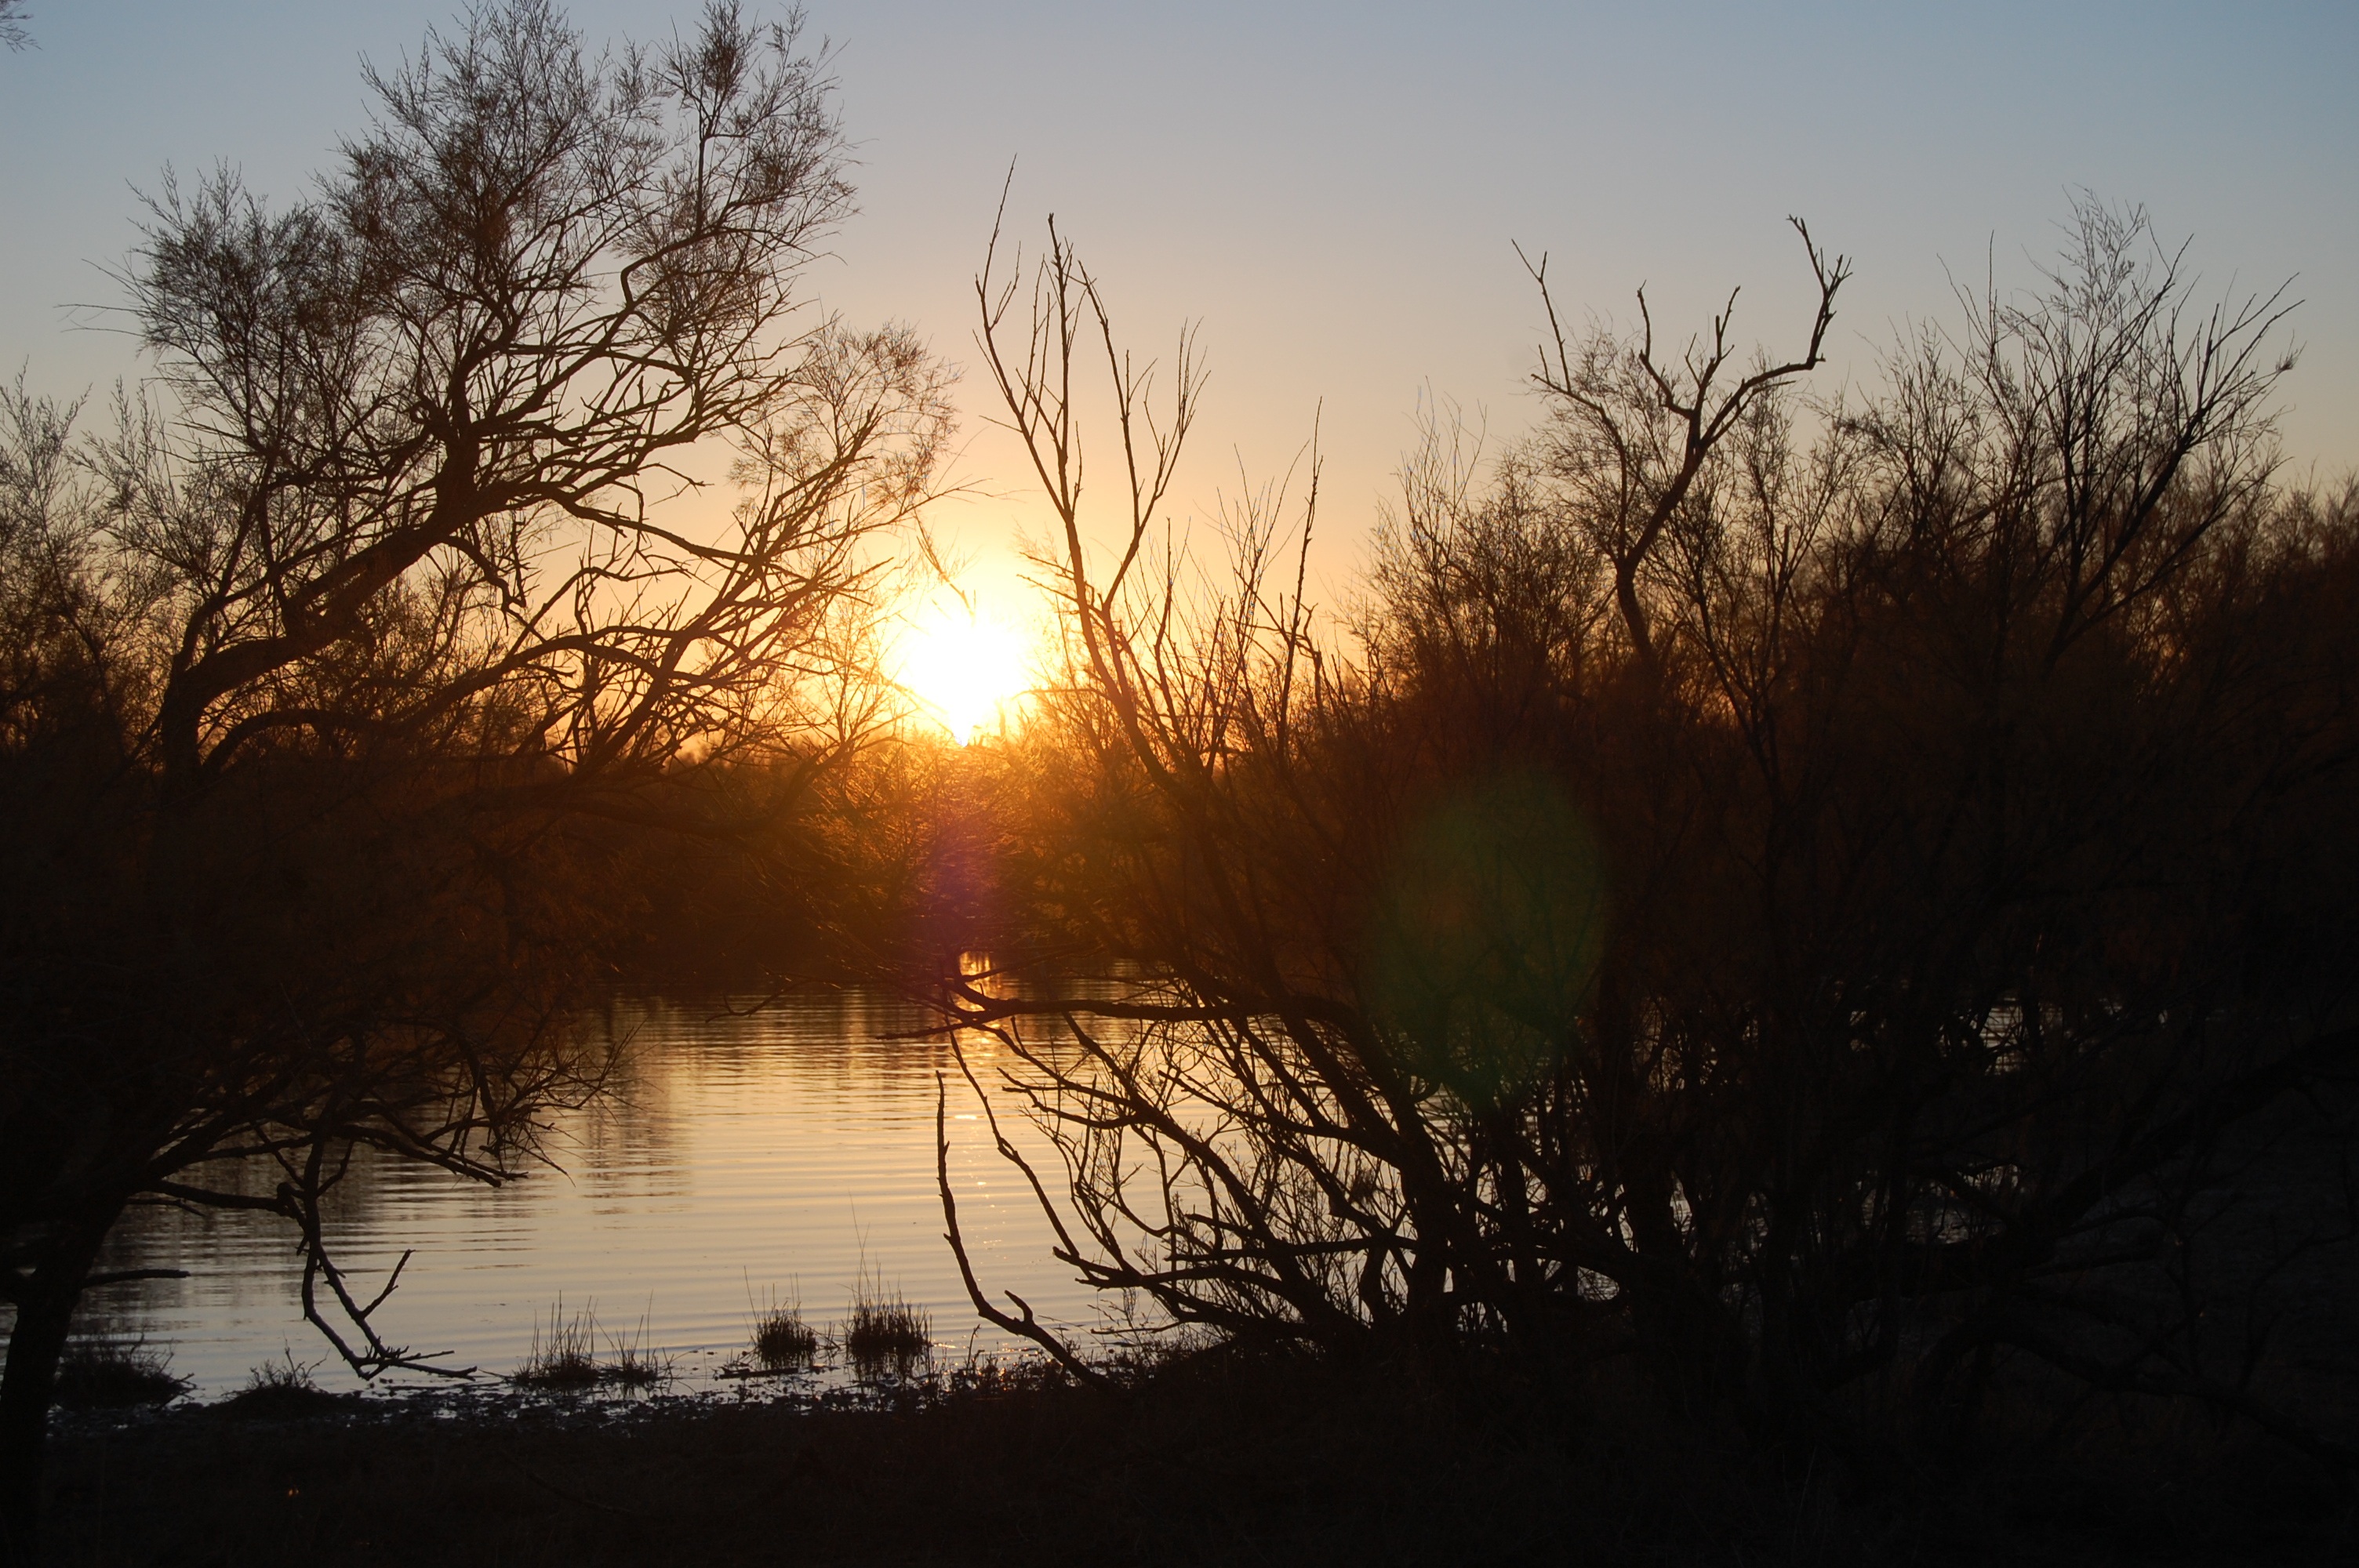
tree, nature, marsh, branch, light, sun, sunrise, sunset, mist, sunlight, morning, lake, dawn, river, dark, dusk, evening, reflection, atmospheric phenomenon